Panserraikos F.C.

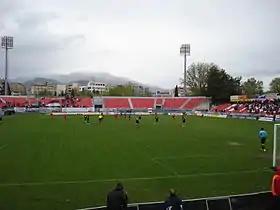
Serres Municipal Stadium

The headquarters of Panserraikos are the Serres Municipal Stadium. As its name implies, it belongs to the Municipality of Serres and has been assigned to the group for its needs. It is one of the oldest courts. It was originally built in 1926 and had a dirt terrain, while there was only one ramp on the west side. The capacity at that time did not exceed the 3,000 standing viewers. After 1964 when Panserraikos was basically founded, the team's need for a better pitch became more imperative. It was preceded in 1972 when the Municipal Stadium of Serres had a record audience of 14,200 in a match of Panserraikos with AEL. That year our team competed in the Football League and claimed the rise with the Thessalian team. That game had ended with a 1–1 draw, but Panserraikos was the one who eventually became champion.